Davide Diaw

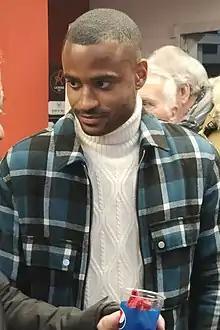
Diaw in 2022

Davide Djily Diaw (born 6 January 1992) is an Italian professional football player who plays as a forward for club Cittadella.